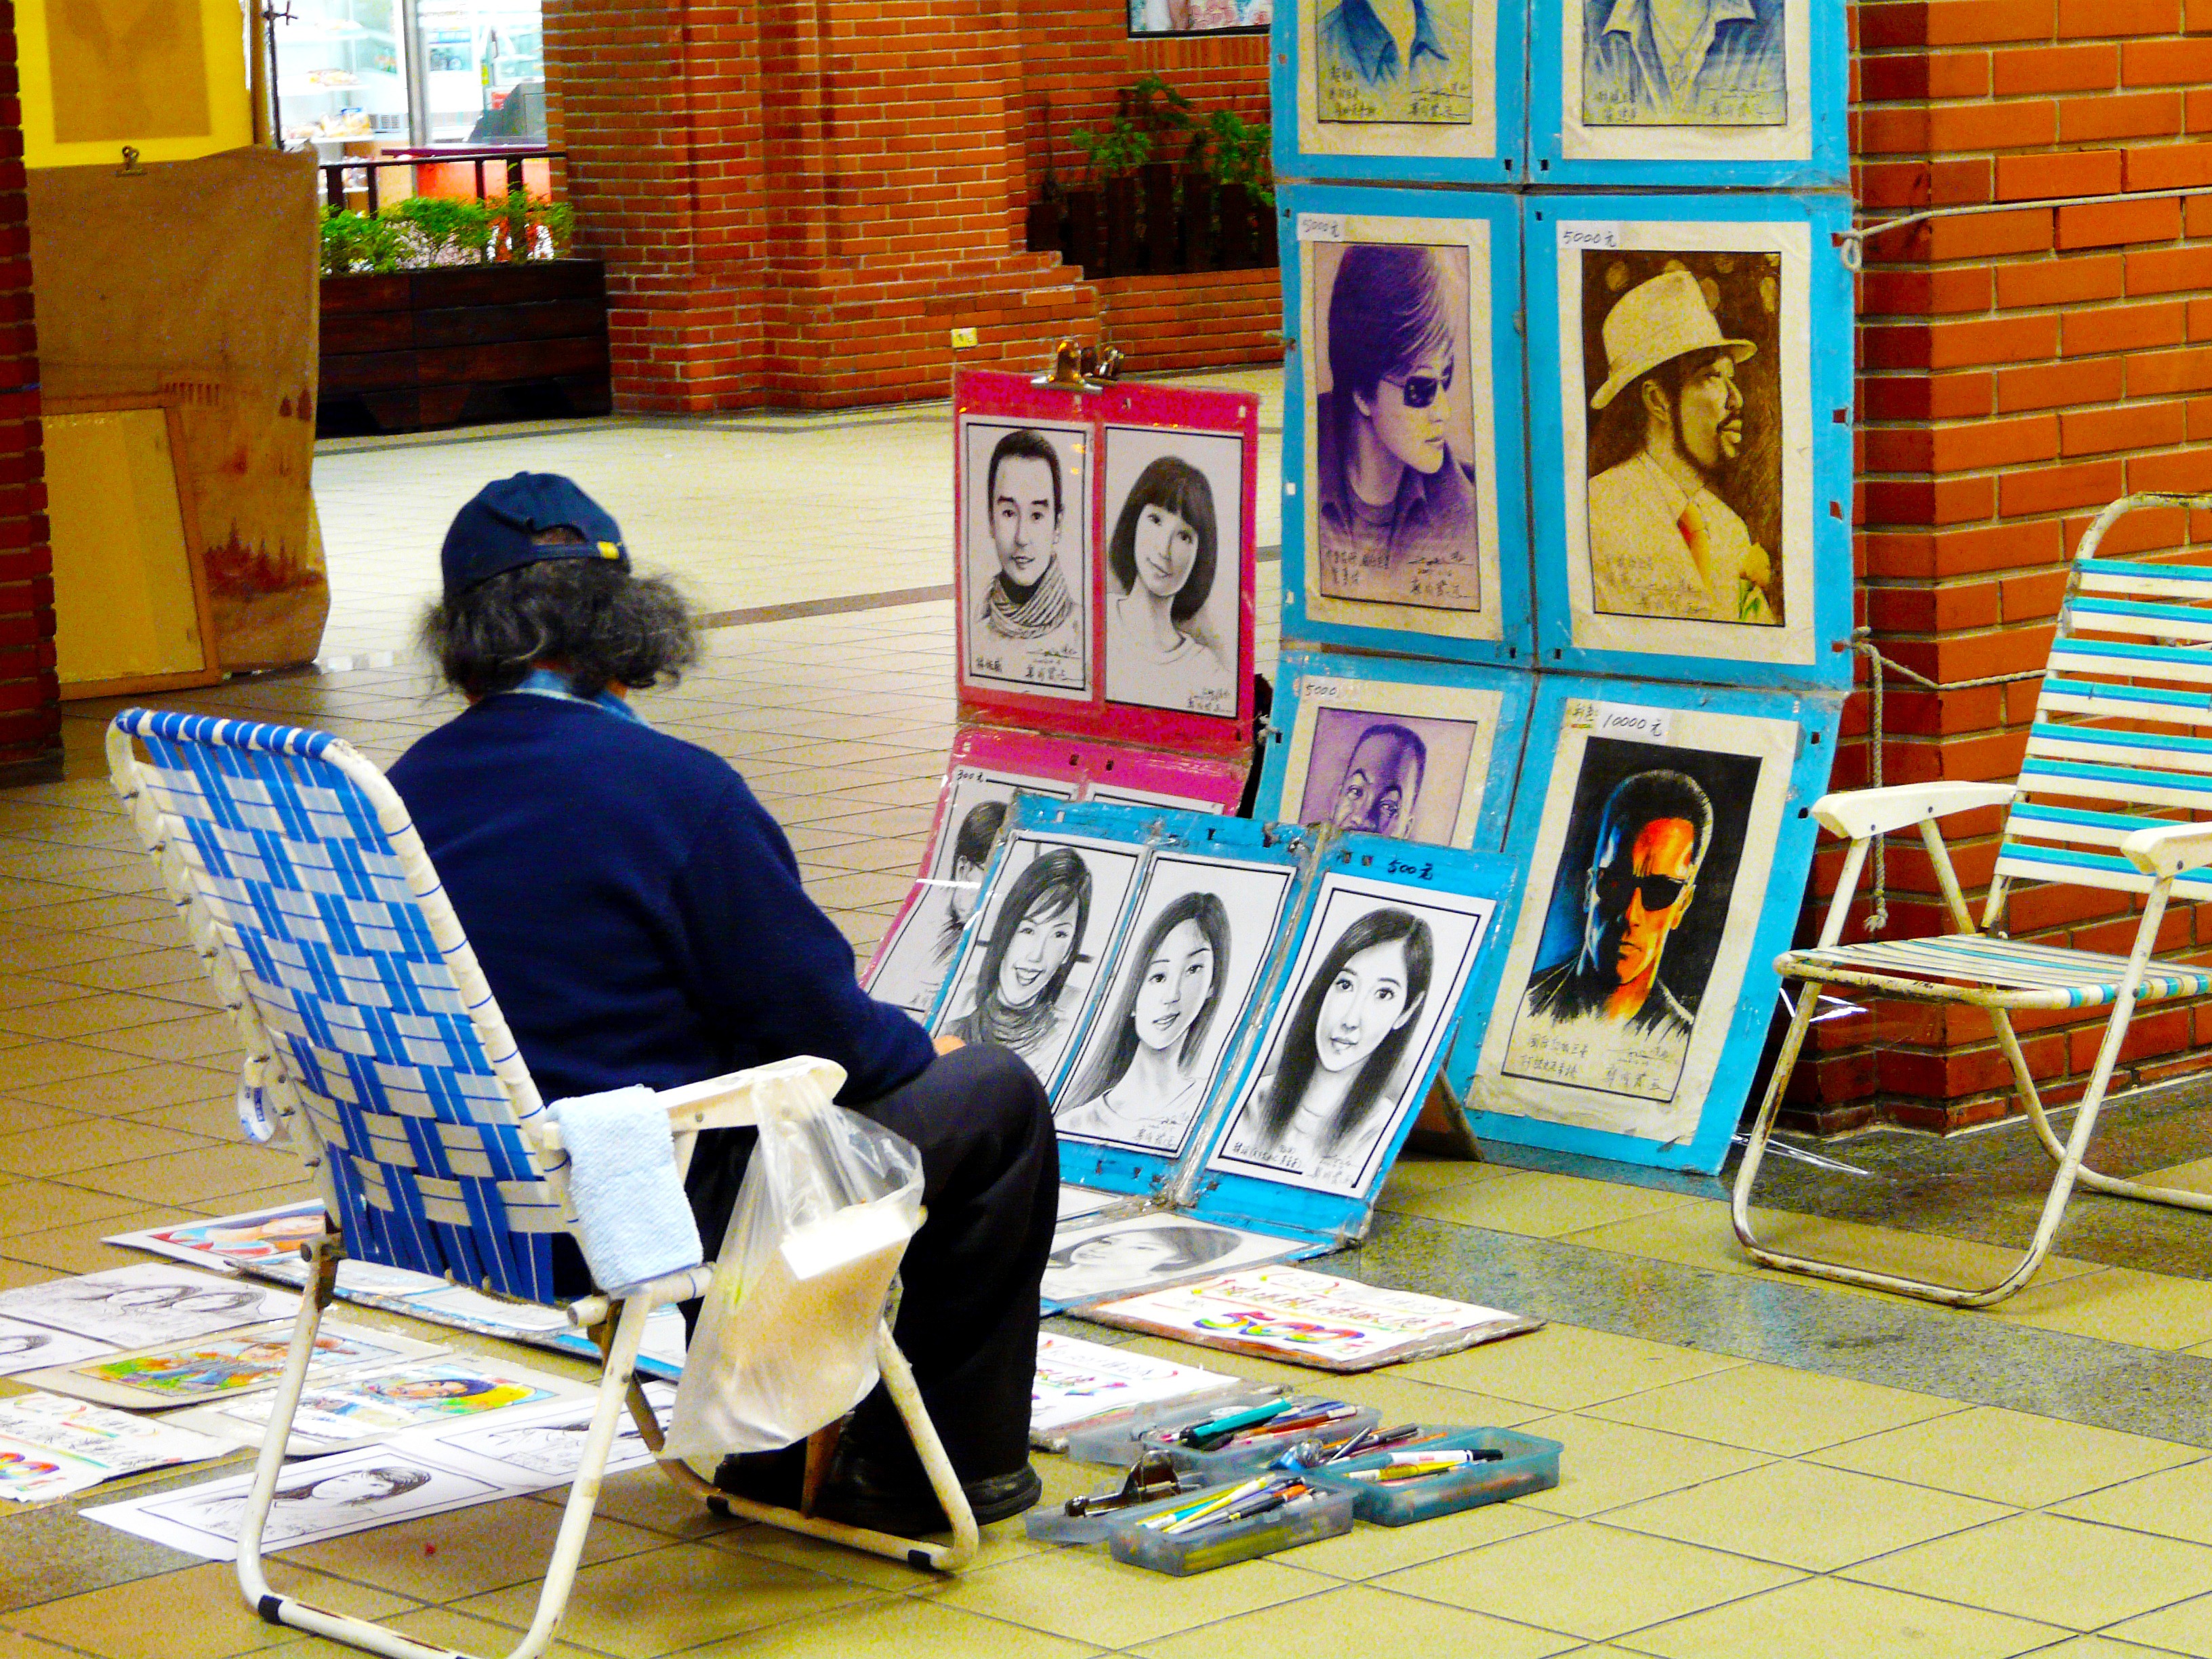
creative, color, artist, artwork, painting, art, creativity, design, beautiful, paintings, taiwan, selling, art gallery, danshui old street, local artist